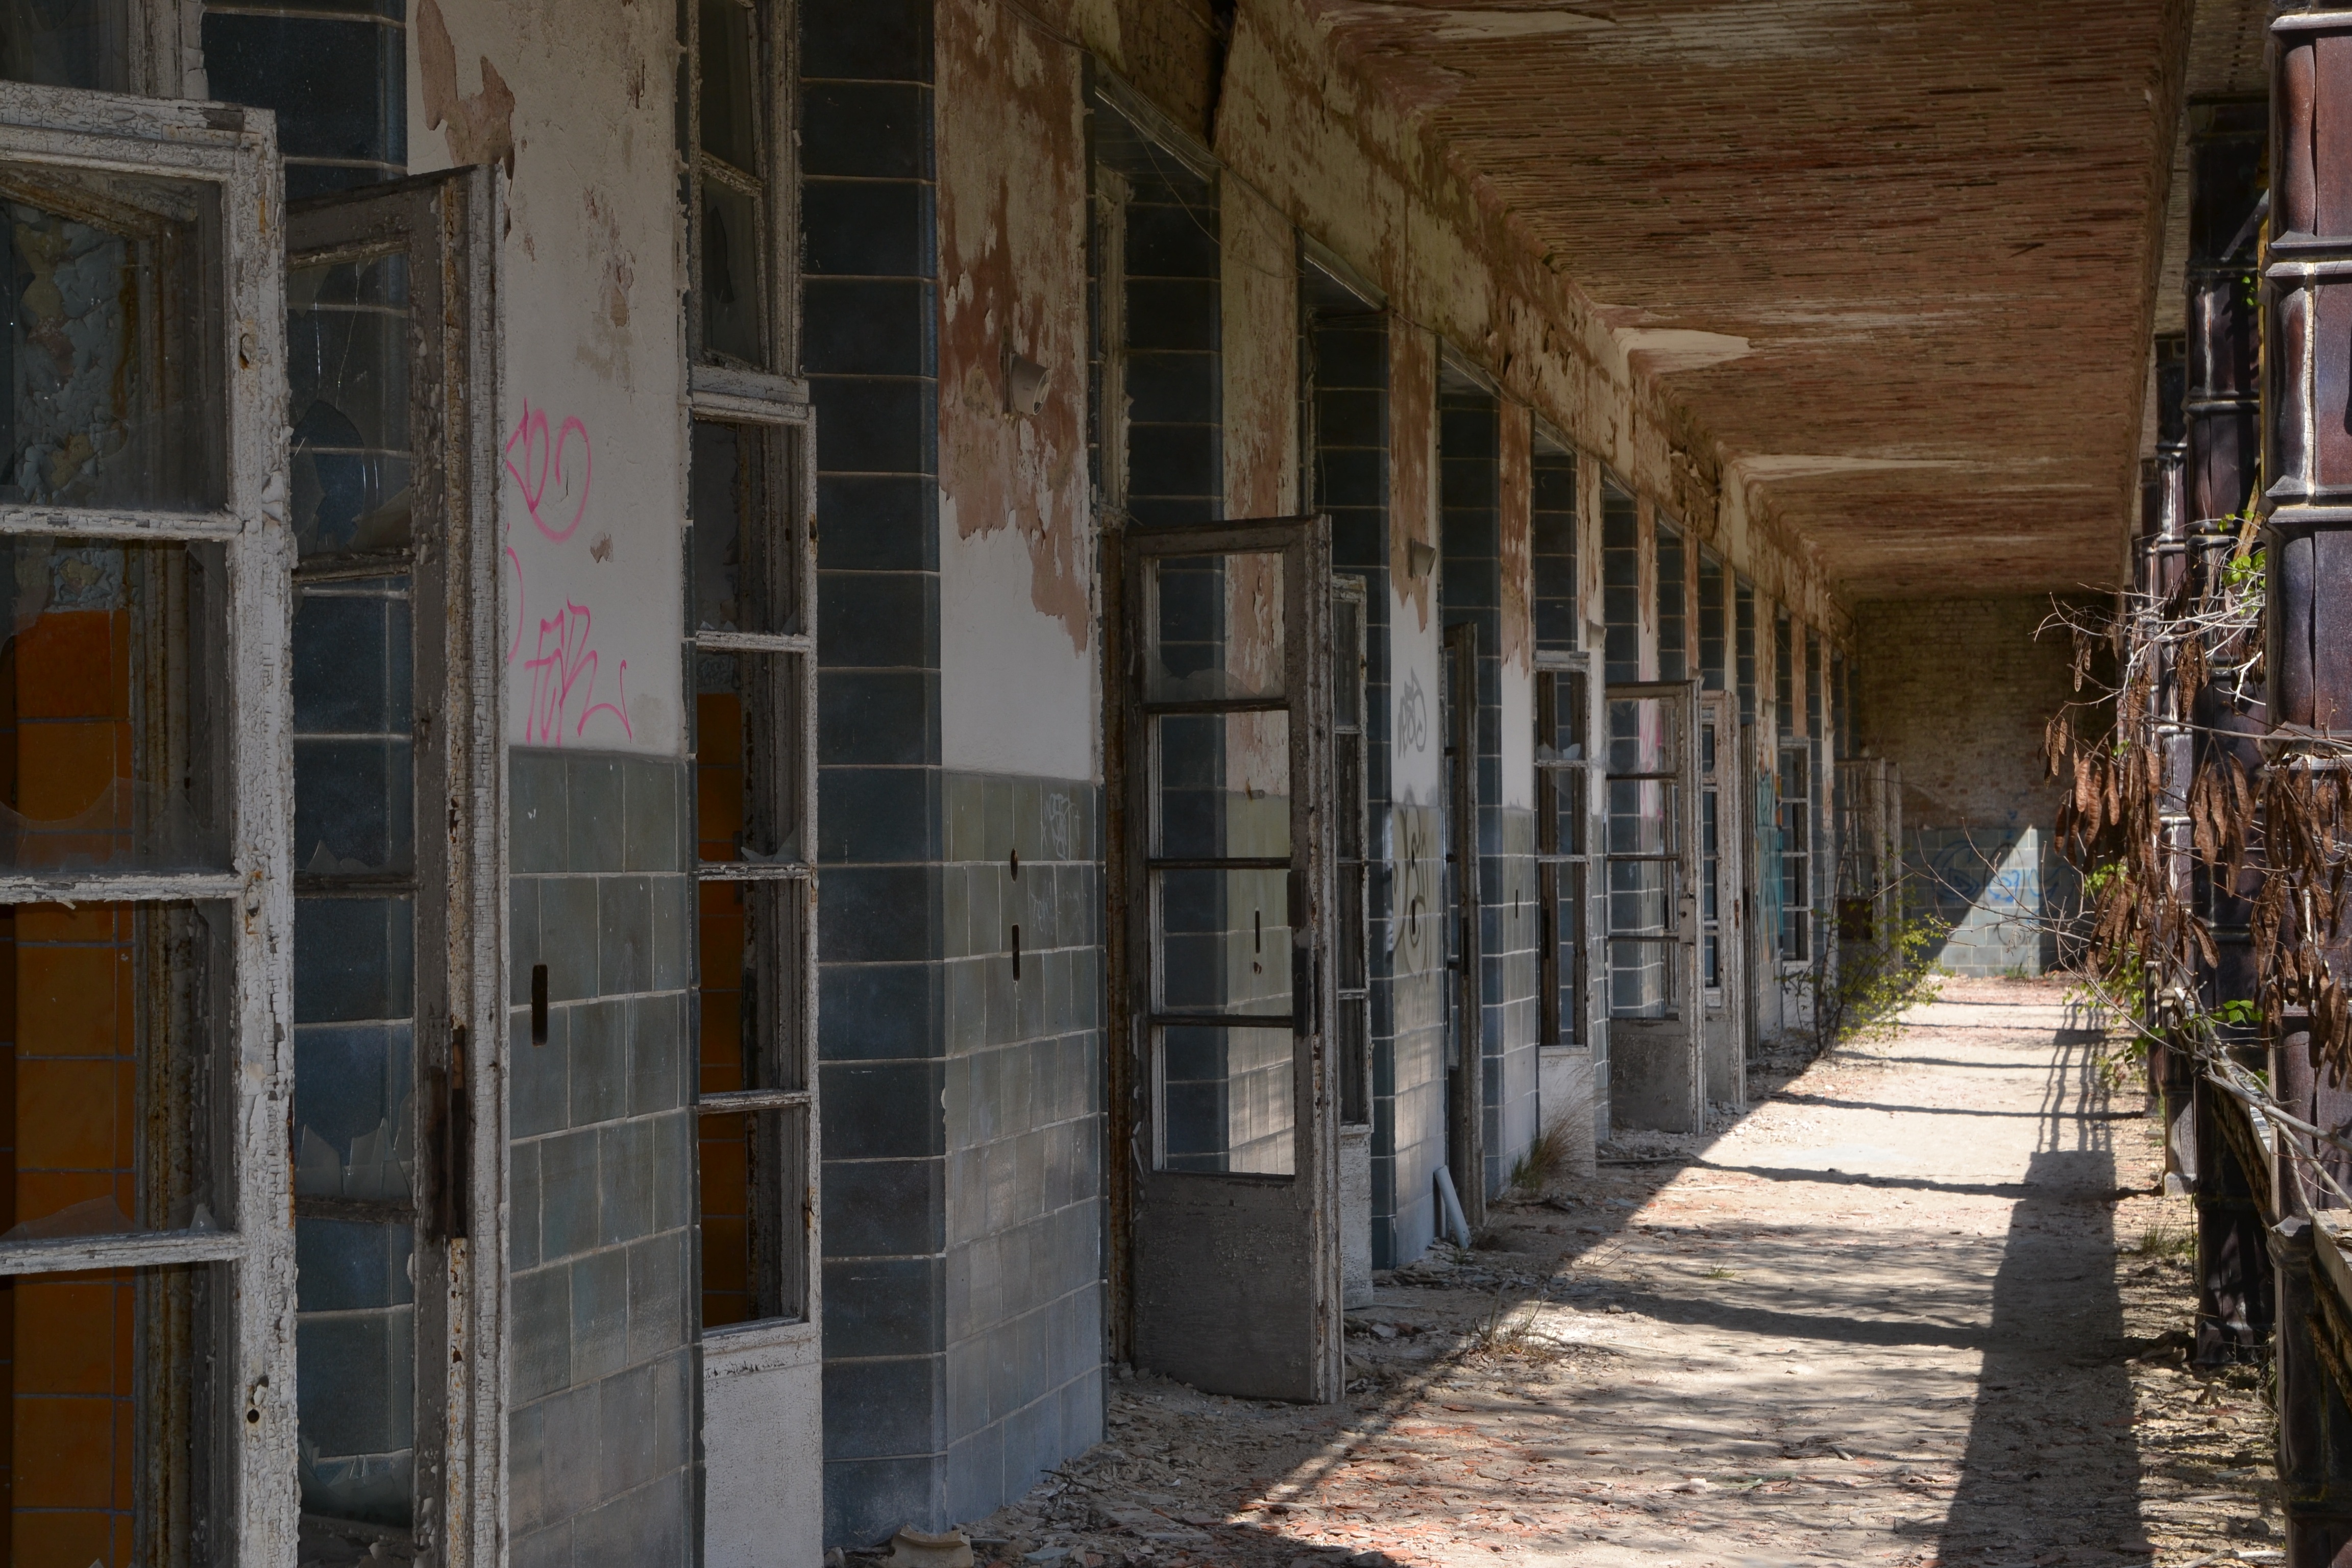
architecture, wood, building, old, alley, wall, facade, ruin, dilapidated, leave, break up, urban area